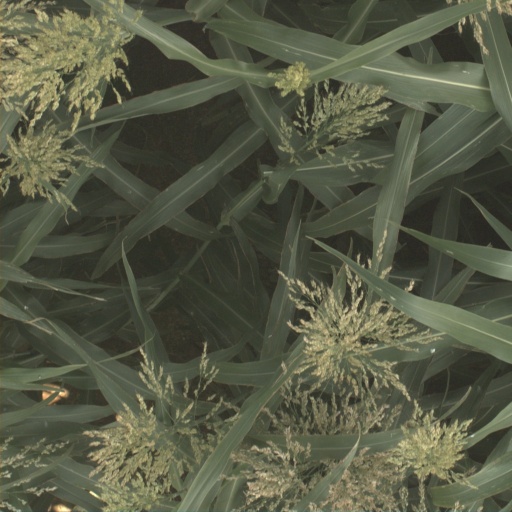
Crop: sorghum